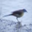
Label: bird